UAC TurboTrain

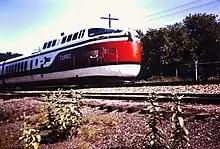
An Amtrak TurboTrain arriving at Ann Arbor, Michigan, in September 1971

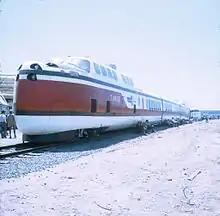
An Amtrak TurboTrain on display at Transpo '72

Two Turbotrains (DOT1 and DOT2) were built at the Pullman Works in Chicago. High-speed testing of the trains was performed from a base at Fields Point in Providence, Rhode Island, using track between Route 128 near Boston and Westerly, Rhode Island (track segments along this section, to this day, are the only areas where Amtrak operates Acela revenue service at 150 mph).